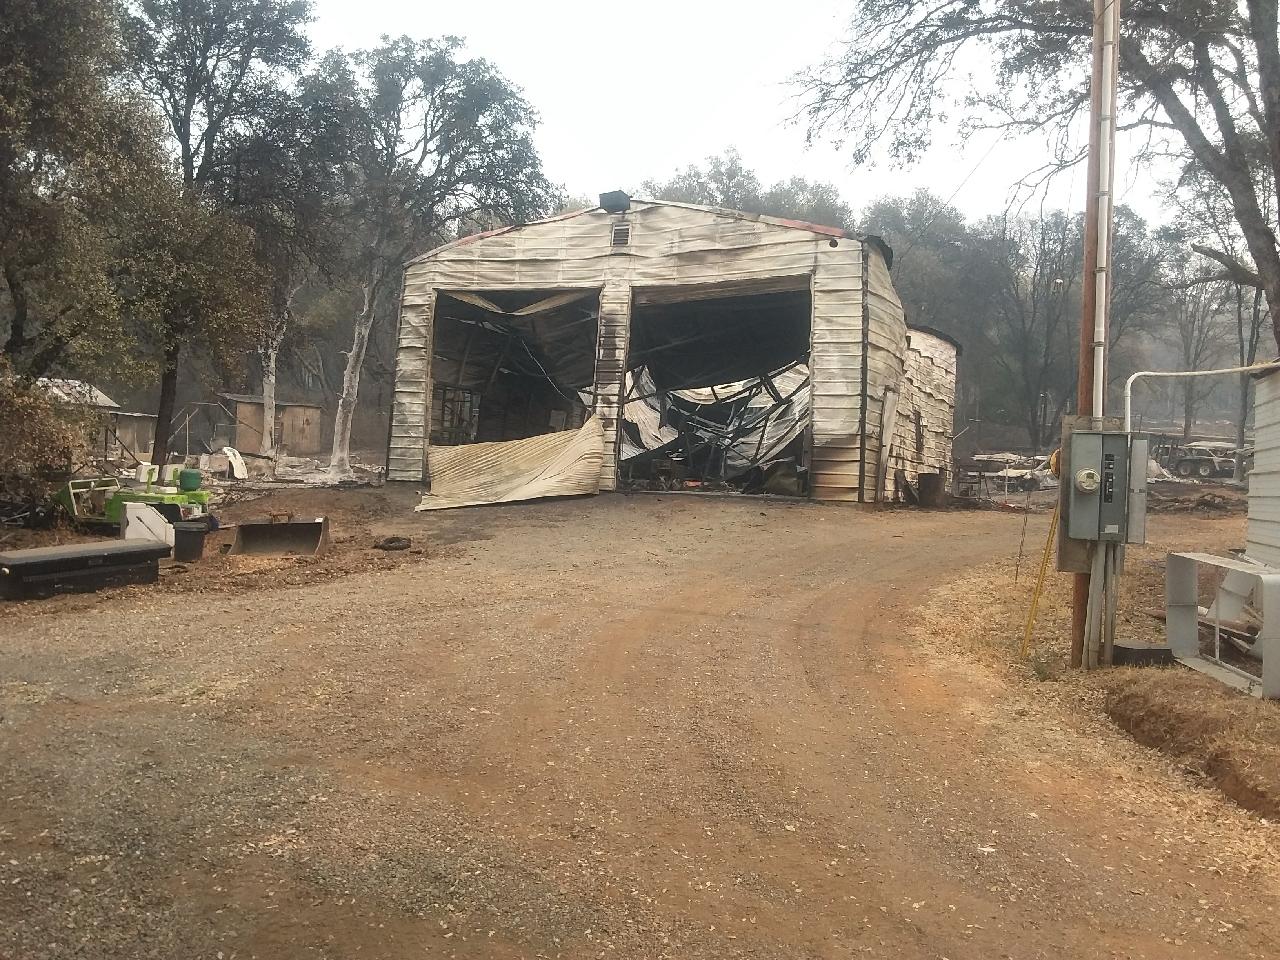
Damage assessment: destroyed